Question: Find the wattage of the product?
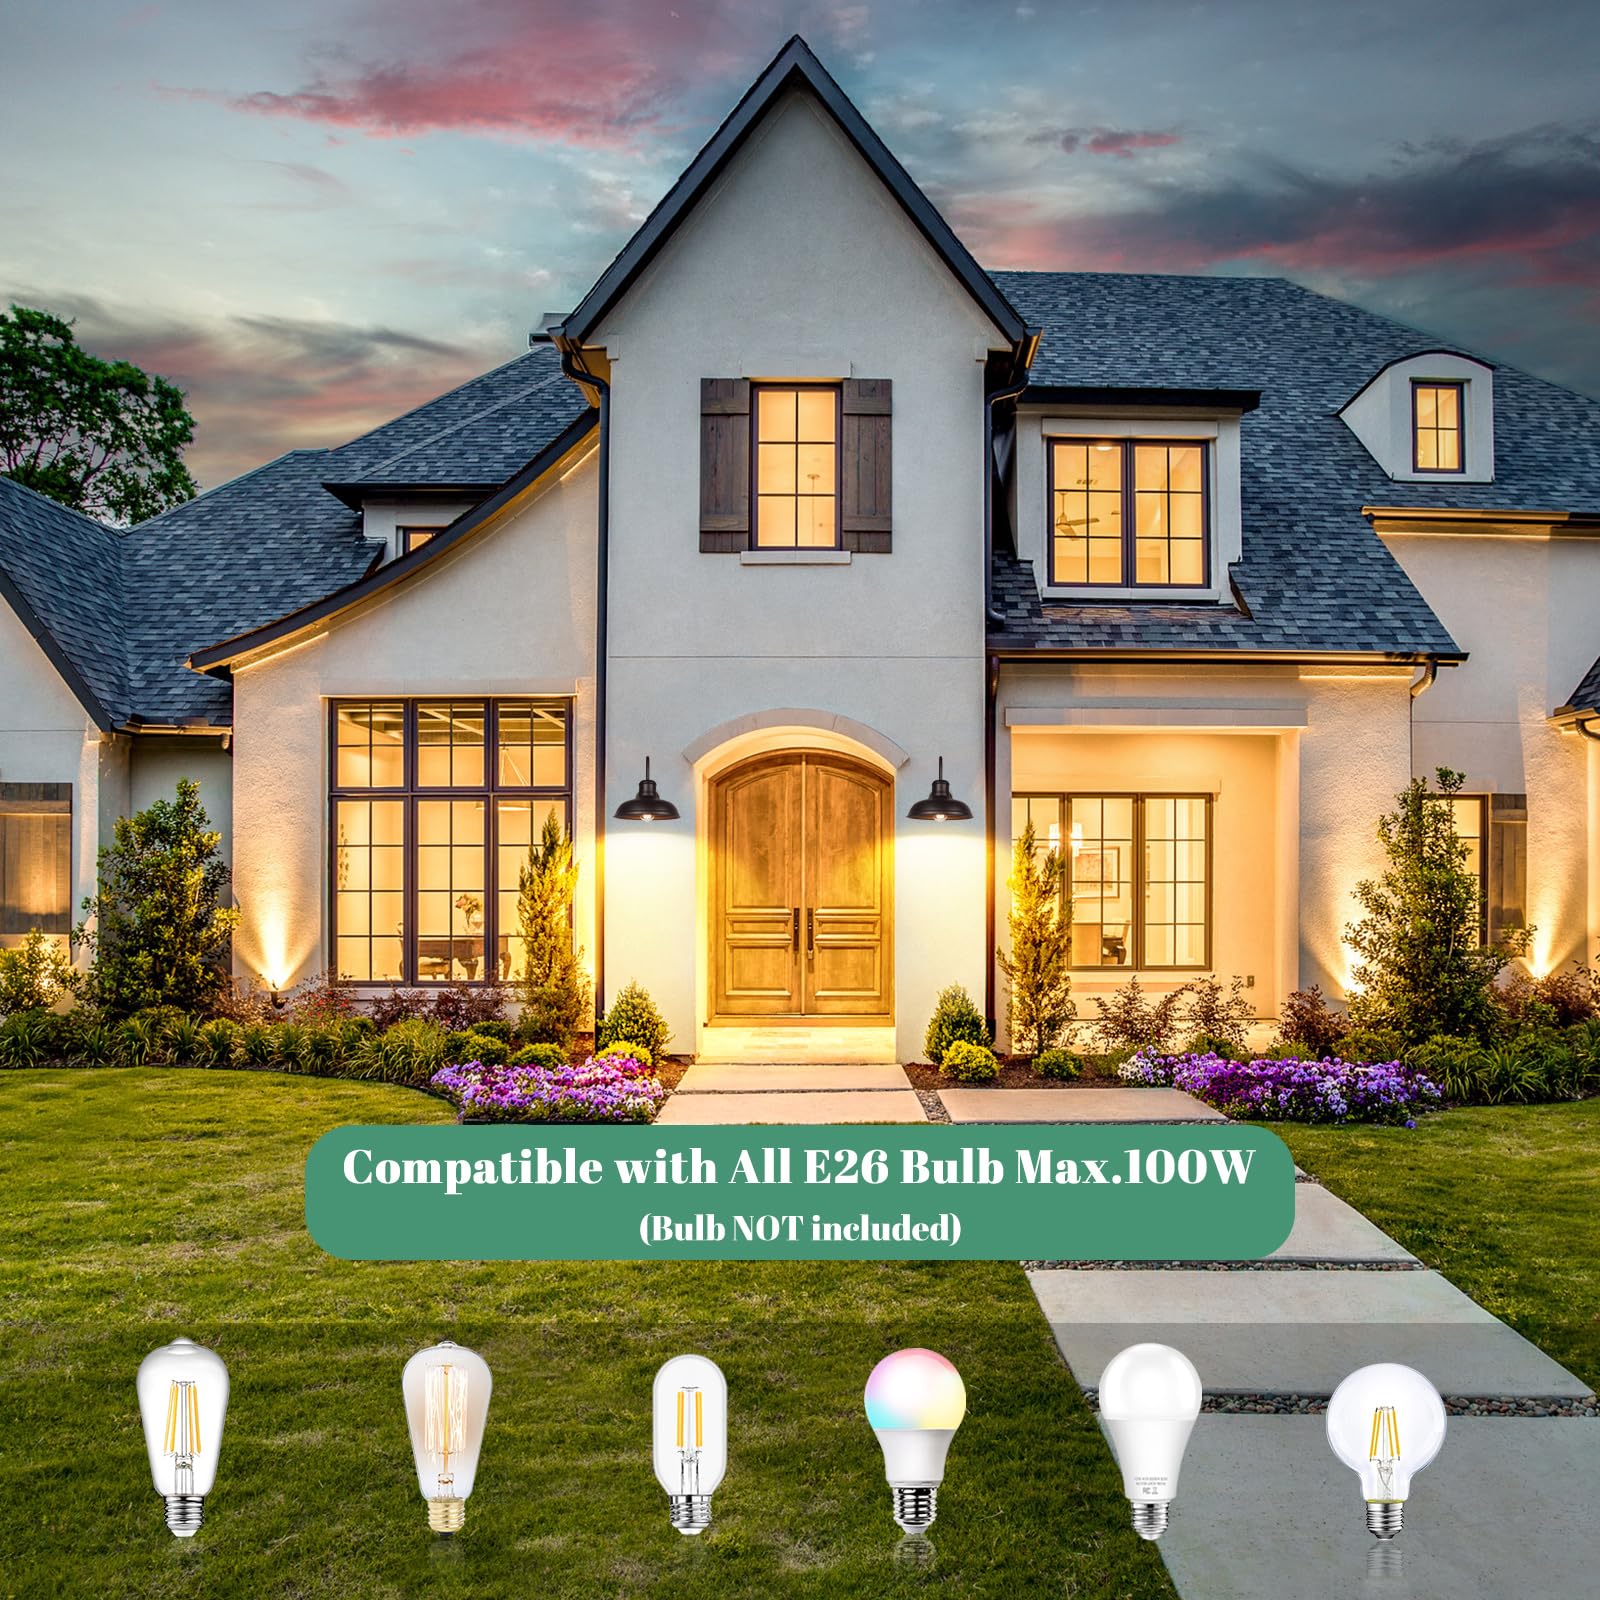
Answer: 100.0 watt